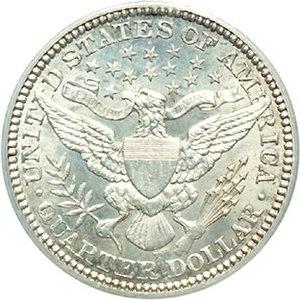
Un quarter est le nom donné par les Américains à une pièce de monnaie ayant cours légal, d'une valeur de 25 cents, soit un quart de dollar.